List of birds of Bangladesh

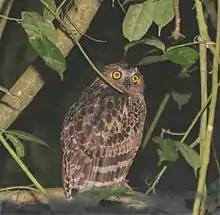
Buffy fish owl, "Ketupa ketupu" (Bangla: "pecha")

Pelicans are large water birds with a distinctive pouch under their beak. As with other members of the order Pelecaniformes, they have webbed feet with four toes.